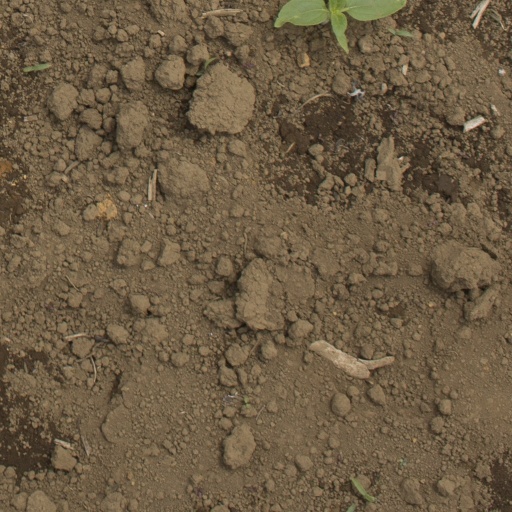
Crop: Jerusalem artichoke